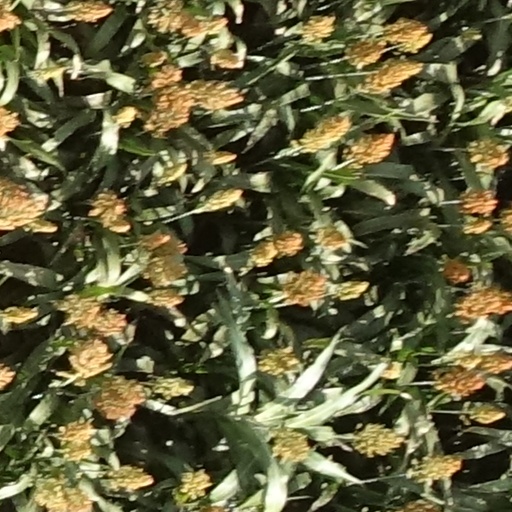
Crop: sorghum